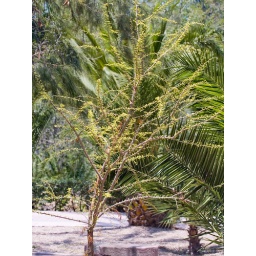
A better image of the tree that we spotted in parque jaurez